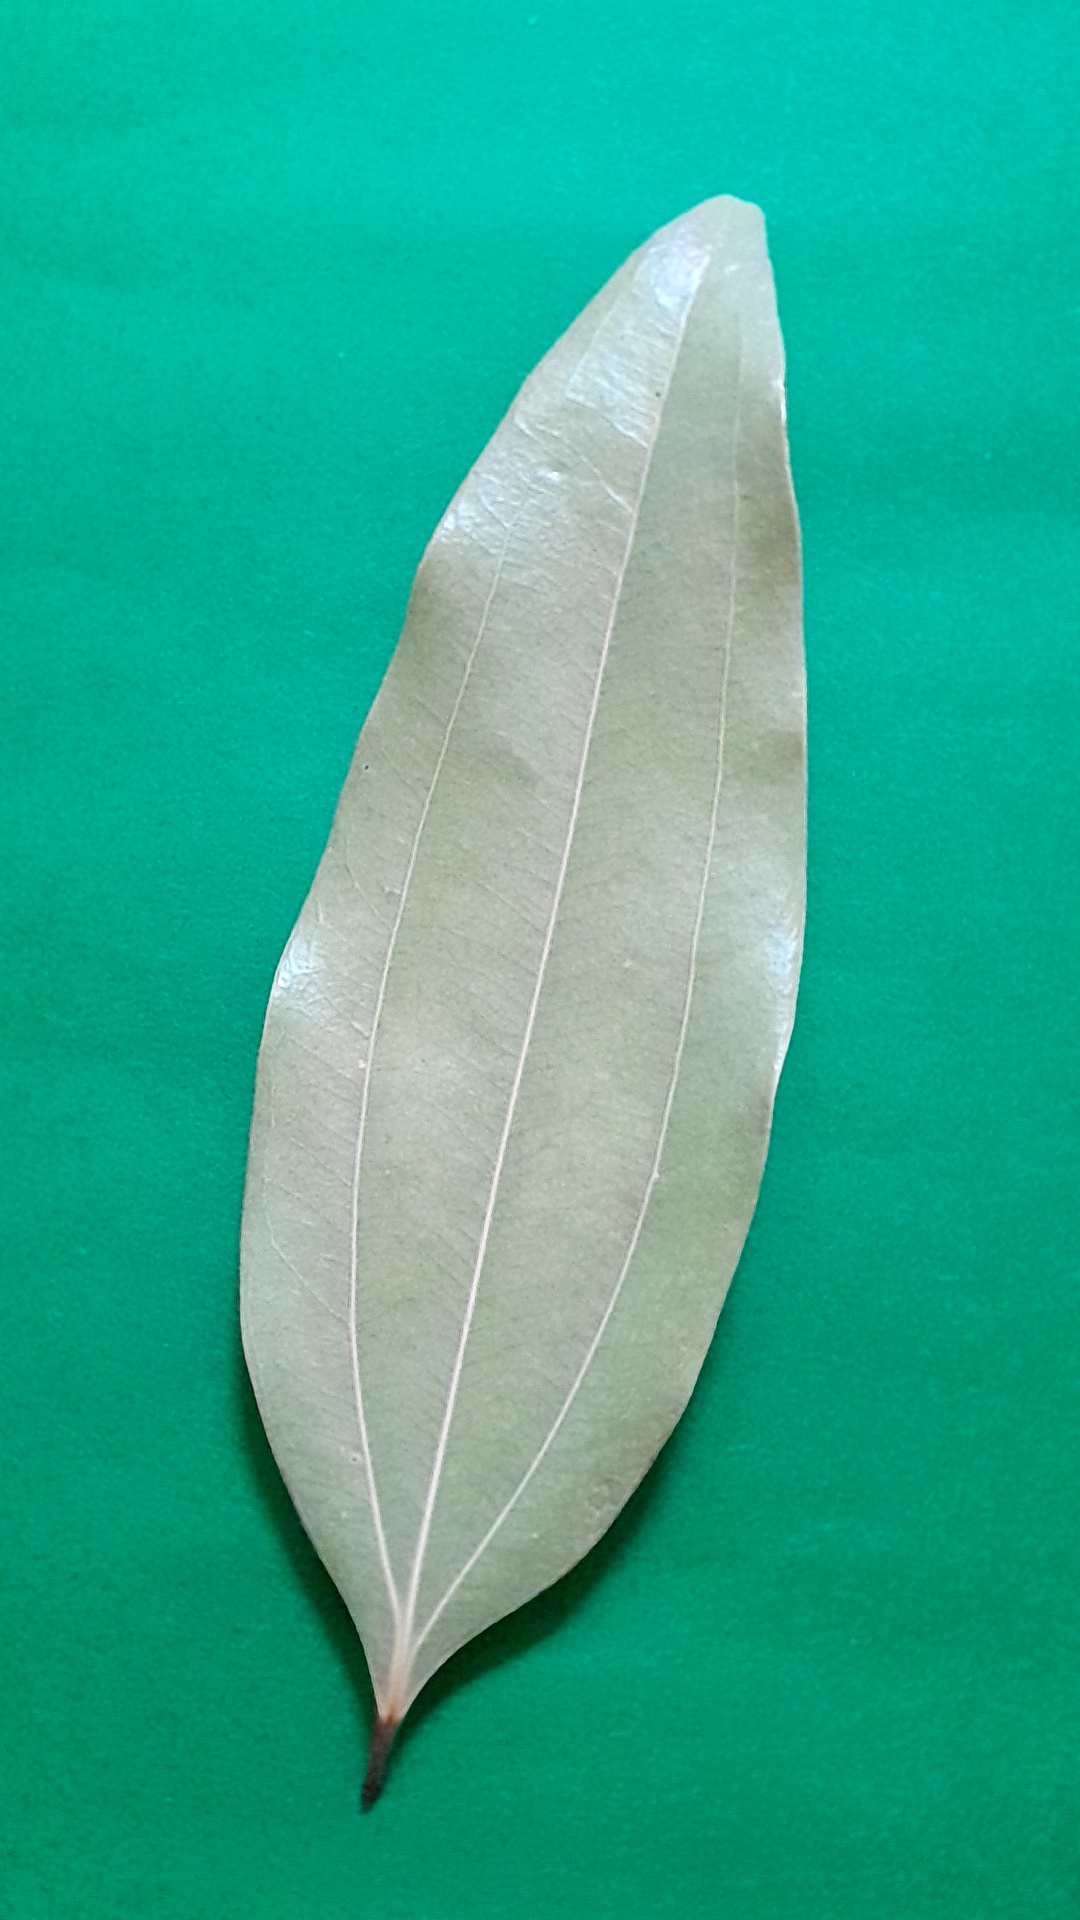
Label: Dry Leaf